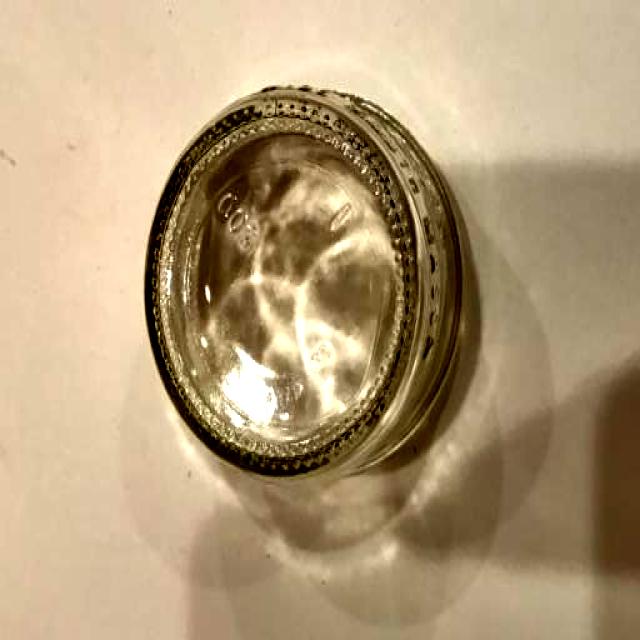
Label: Glass